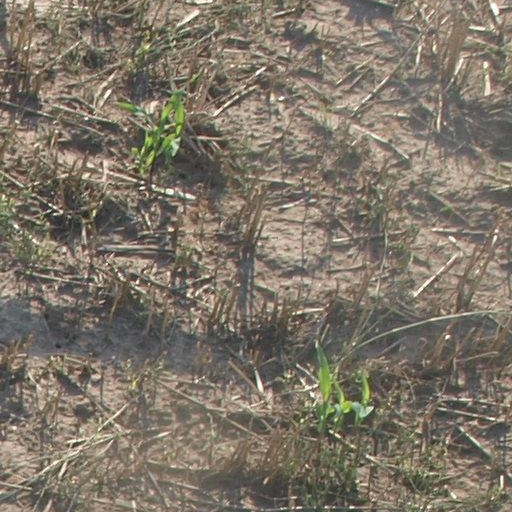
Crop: maize; corn